White-striped free-tailed bat

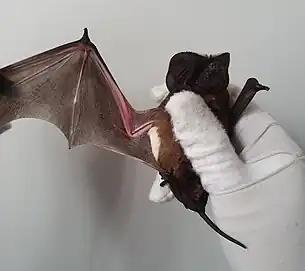
The White-striped Free-tail Bat is named for the distinctive stripes of white fur on the underside where the wings meet the body.

This species has a wingtip shaped similarly to the crescent form found on fast-flying birds and on the caudal fins of fast-swimming fish. These tips have leading edges that curve around to chordwise orientation and have trailing edges with aft-sweep or zero-sweep over the outer half of the tip. This bat's wings are considered as having low camber sections with faired humerus and radius bones, typical leading-edge flaps and surface disjunctions and protuberances. This allows this interceptor species to optimise for least drag generation at the expense of maximum lift ability at high speeds. The white-striped free-tailed bat can reach speeds of up to 17 m/s.